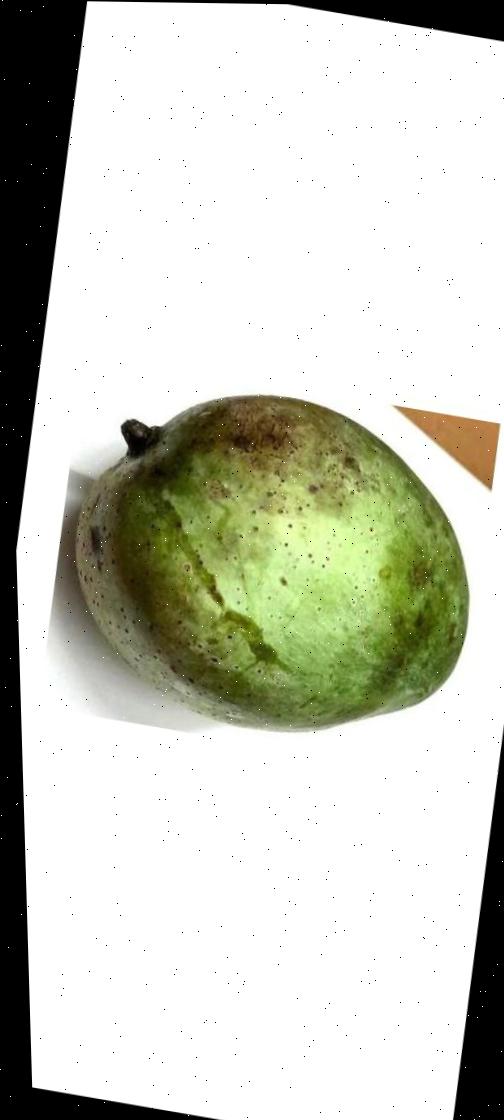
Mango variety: Fazli Classic